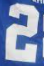
Number: 2